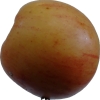
Label: apple